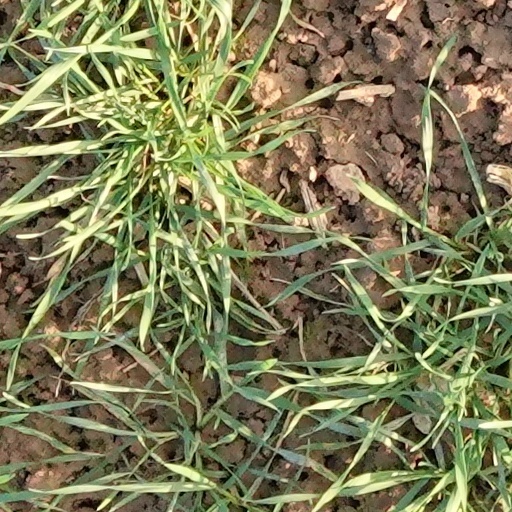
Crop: wheat